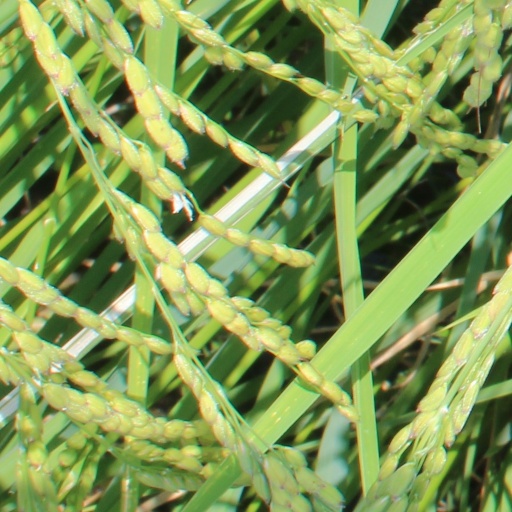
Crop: rice